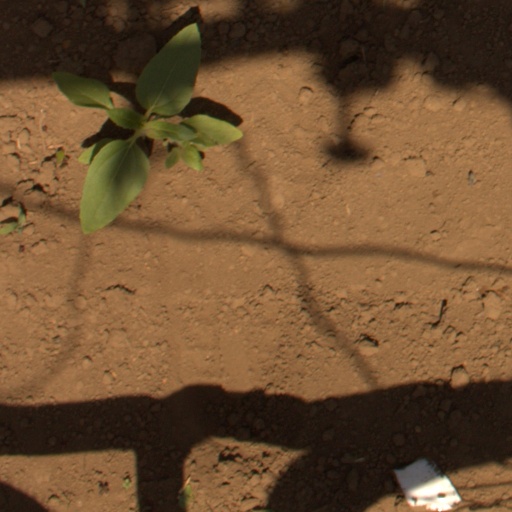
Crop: Jerusalem artichoke